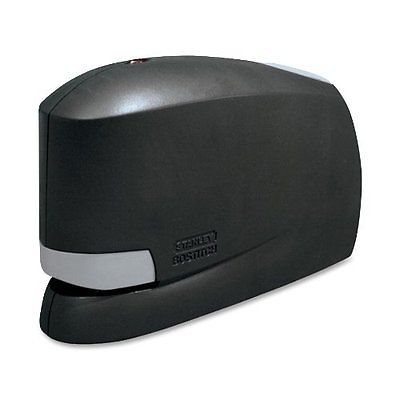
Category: stapler